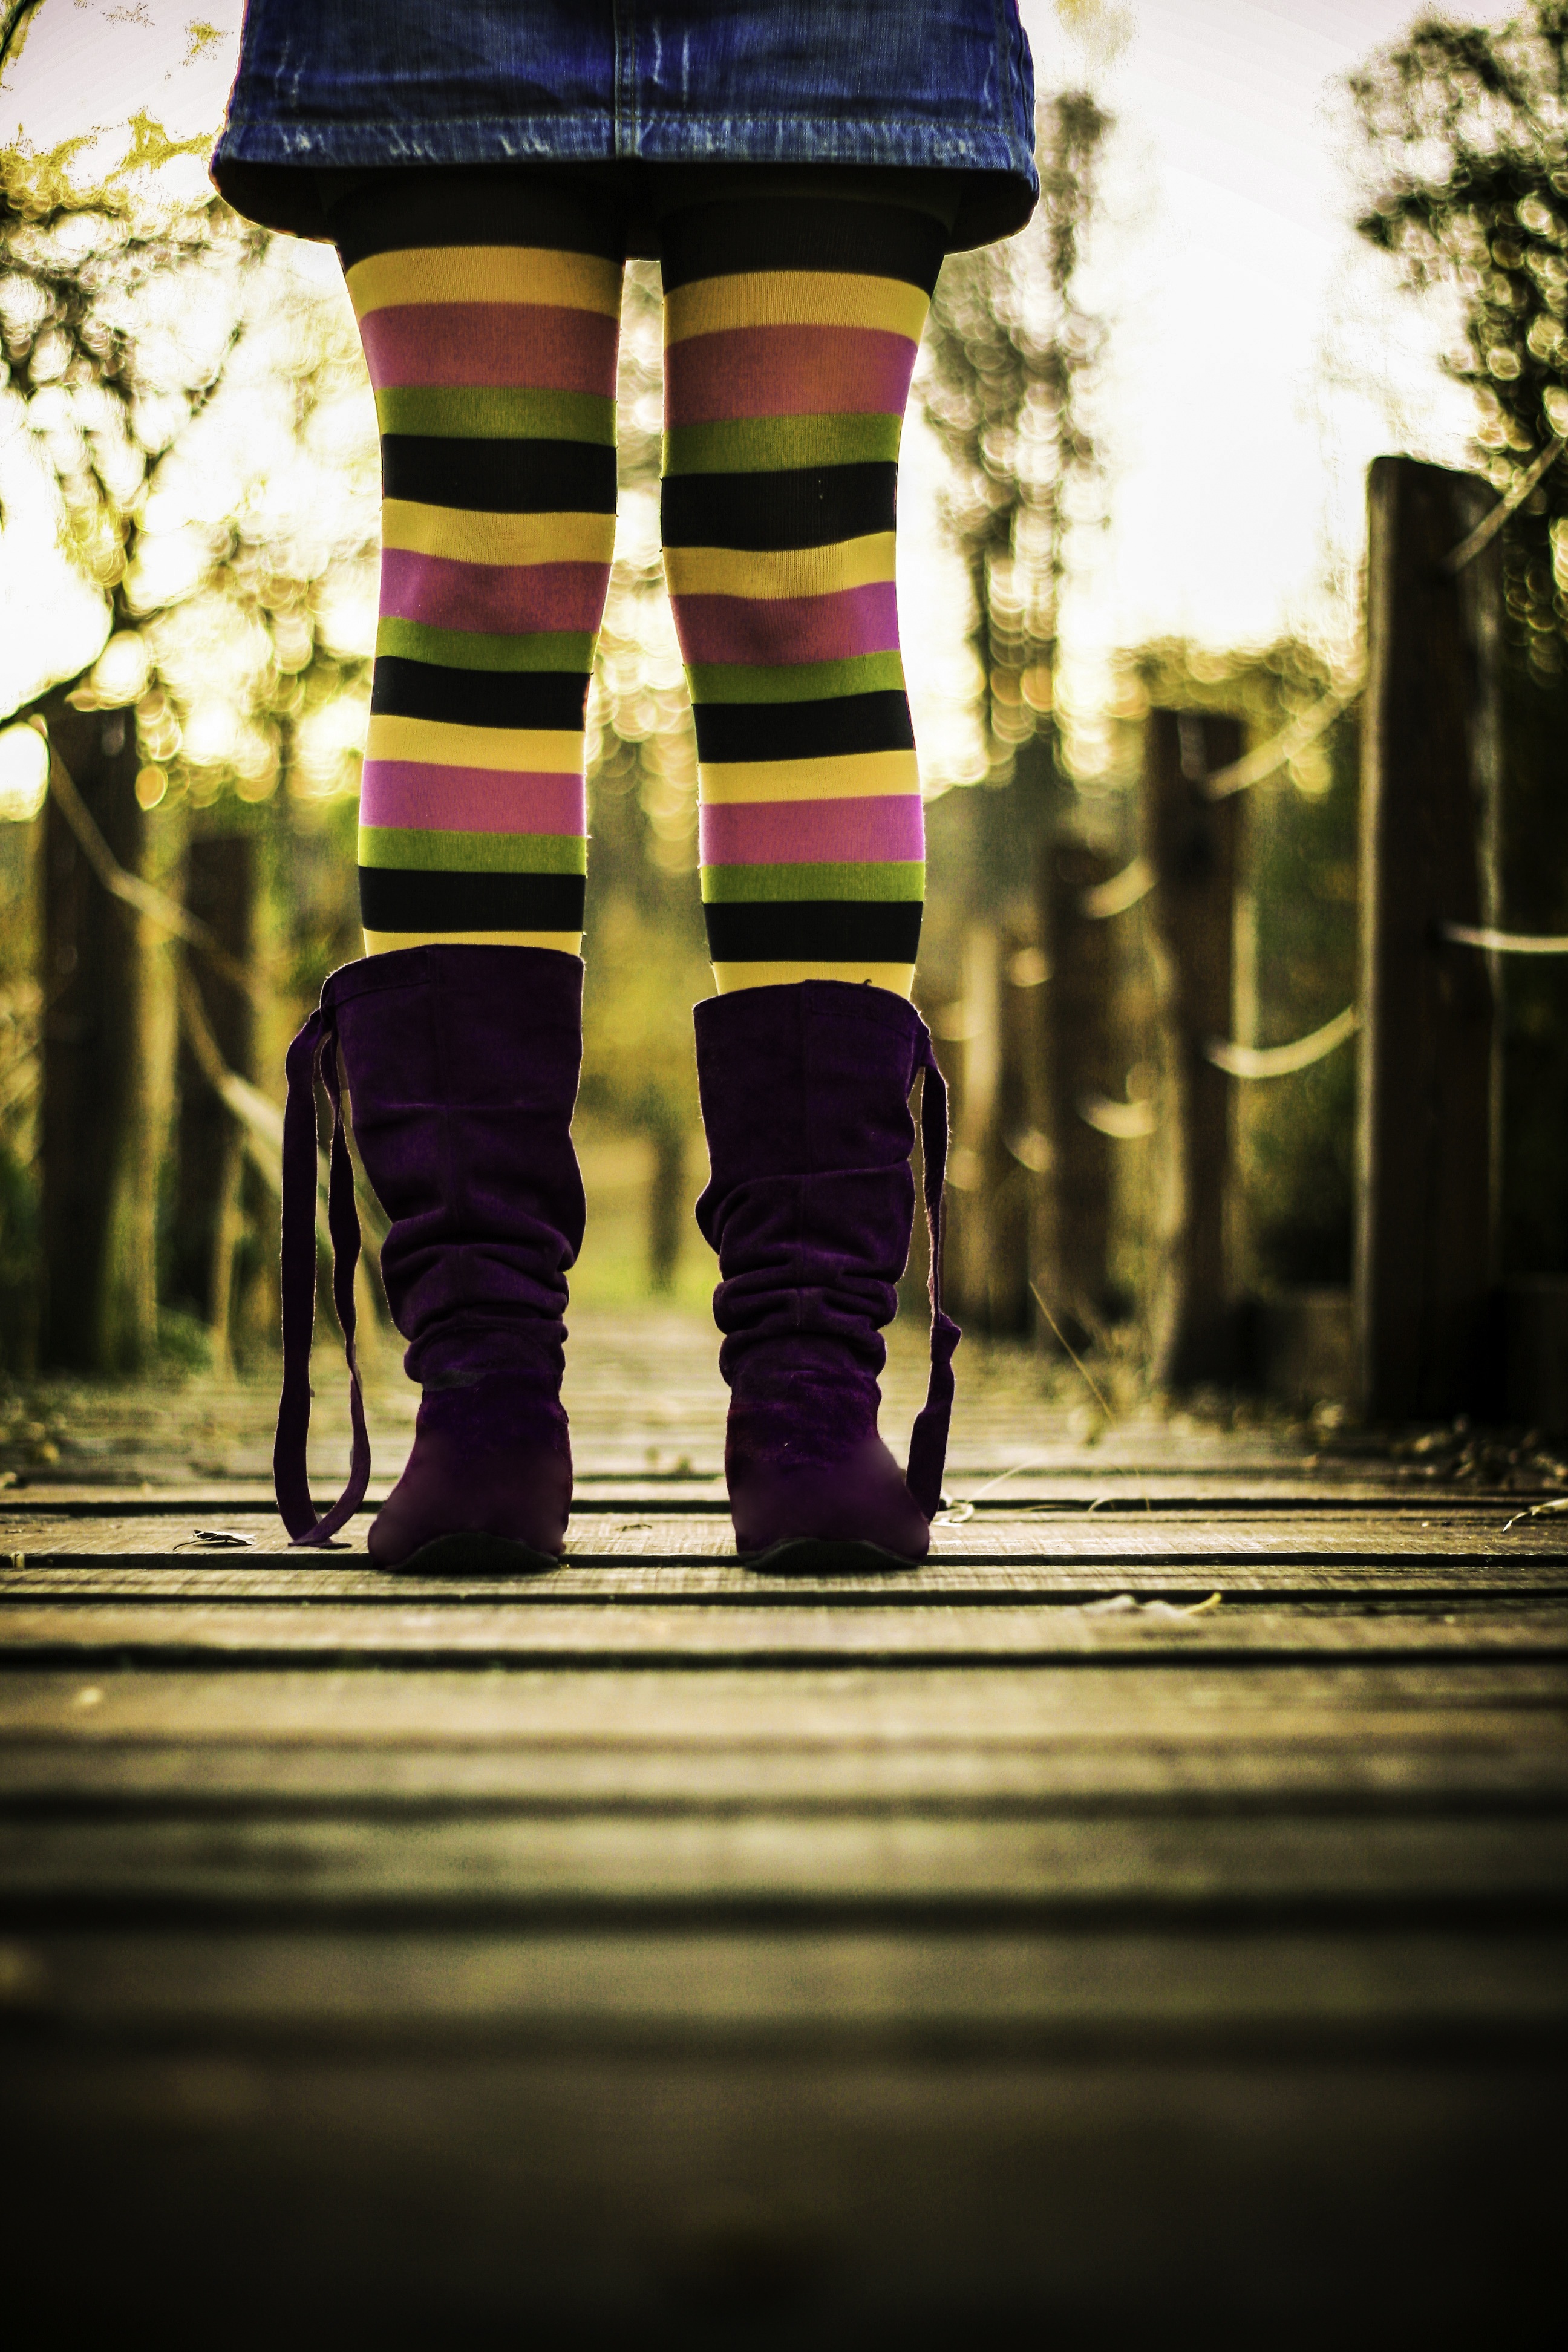
light, girl, white, photography, fall, cute, model, coat, spring, green, color, fashion, clothing, black, colorful, jacket, modern, season, garment, children, background, pastel, happy, footwear, photograph, joy, soft, mode